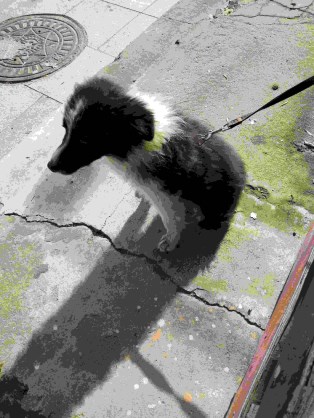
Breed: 2594-n000109-Border_collie